Typhoon Kompasu (2010)

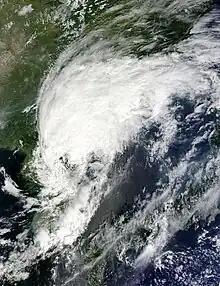
Tropical Storm Kompasu over South Korea on September 2

Throughout South Korea, high winds and torrential rains cut power to an estimated 1.56 million residences. According to the Korea Electric Power Corporation, the power outages cost 1.59 billion won (US$1.34 million). Due to the relatively fast movement of the storm, much of the damage was sustained by intense winds which were recorded up to , the sixth highest wind speed ever recorded in the country. The heaviest rains fell in Ganghwa, where was recorded. In the capital city of Seoul, portions of the subway system were damaged, creating widespread travel issues. Three lines of the subway system had interrupted service during the morning hours of September 3. In Incheon, the Munhak Stadium sustained substantial damage as gale-force winds shredded the roof of the structure. Damage to the stadium reached 10 billion won (US$8.3 million). According to Korean officials, four people were killed by debris blown around by the storm. A fifth, indirect fatality from electrocution was later linked to the storm in Mokpo.